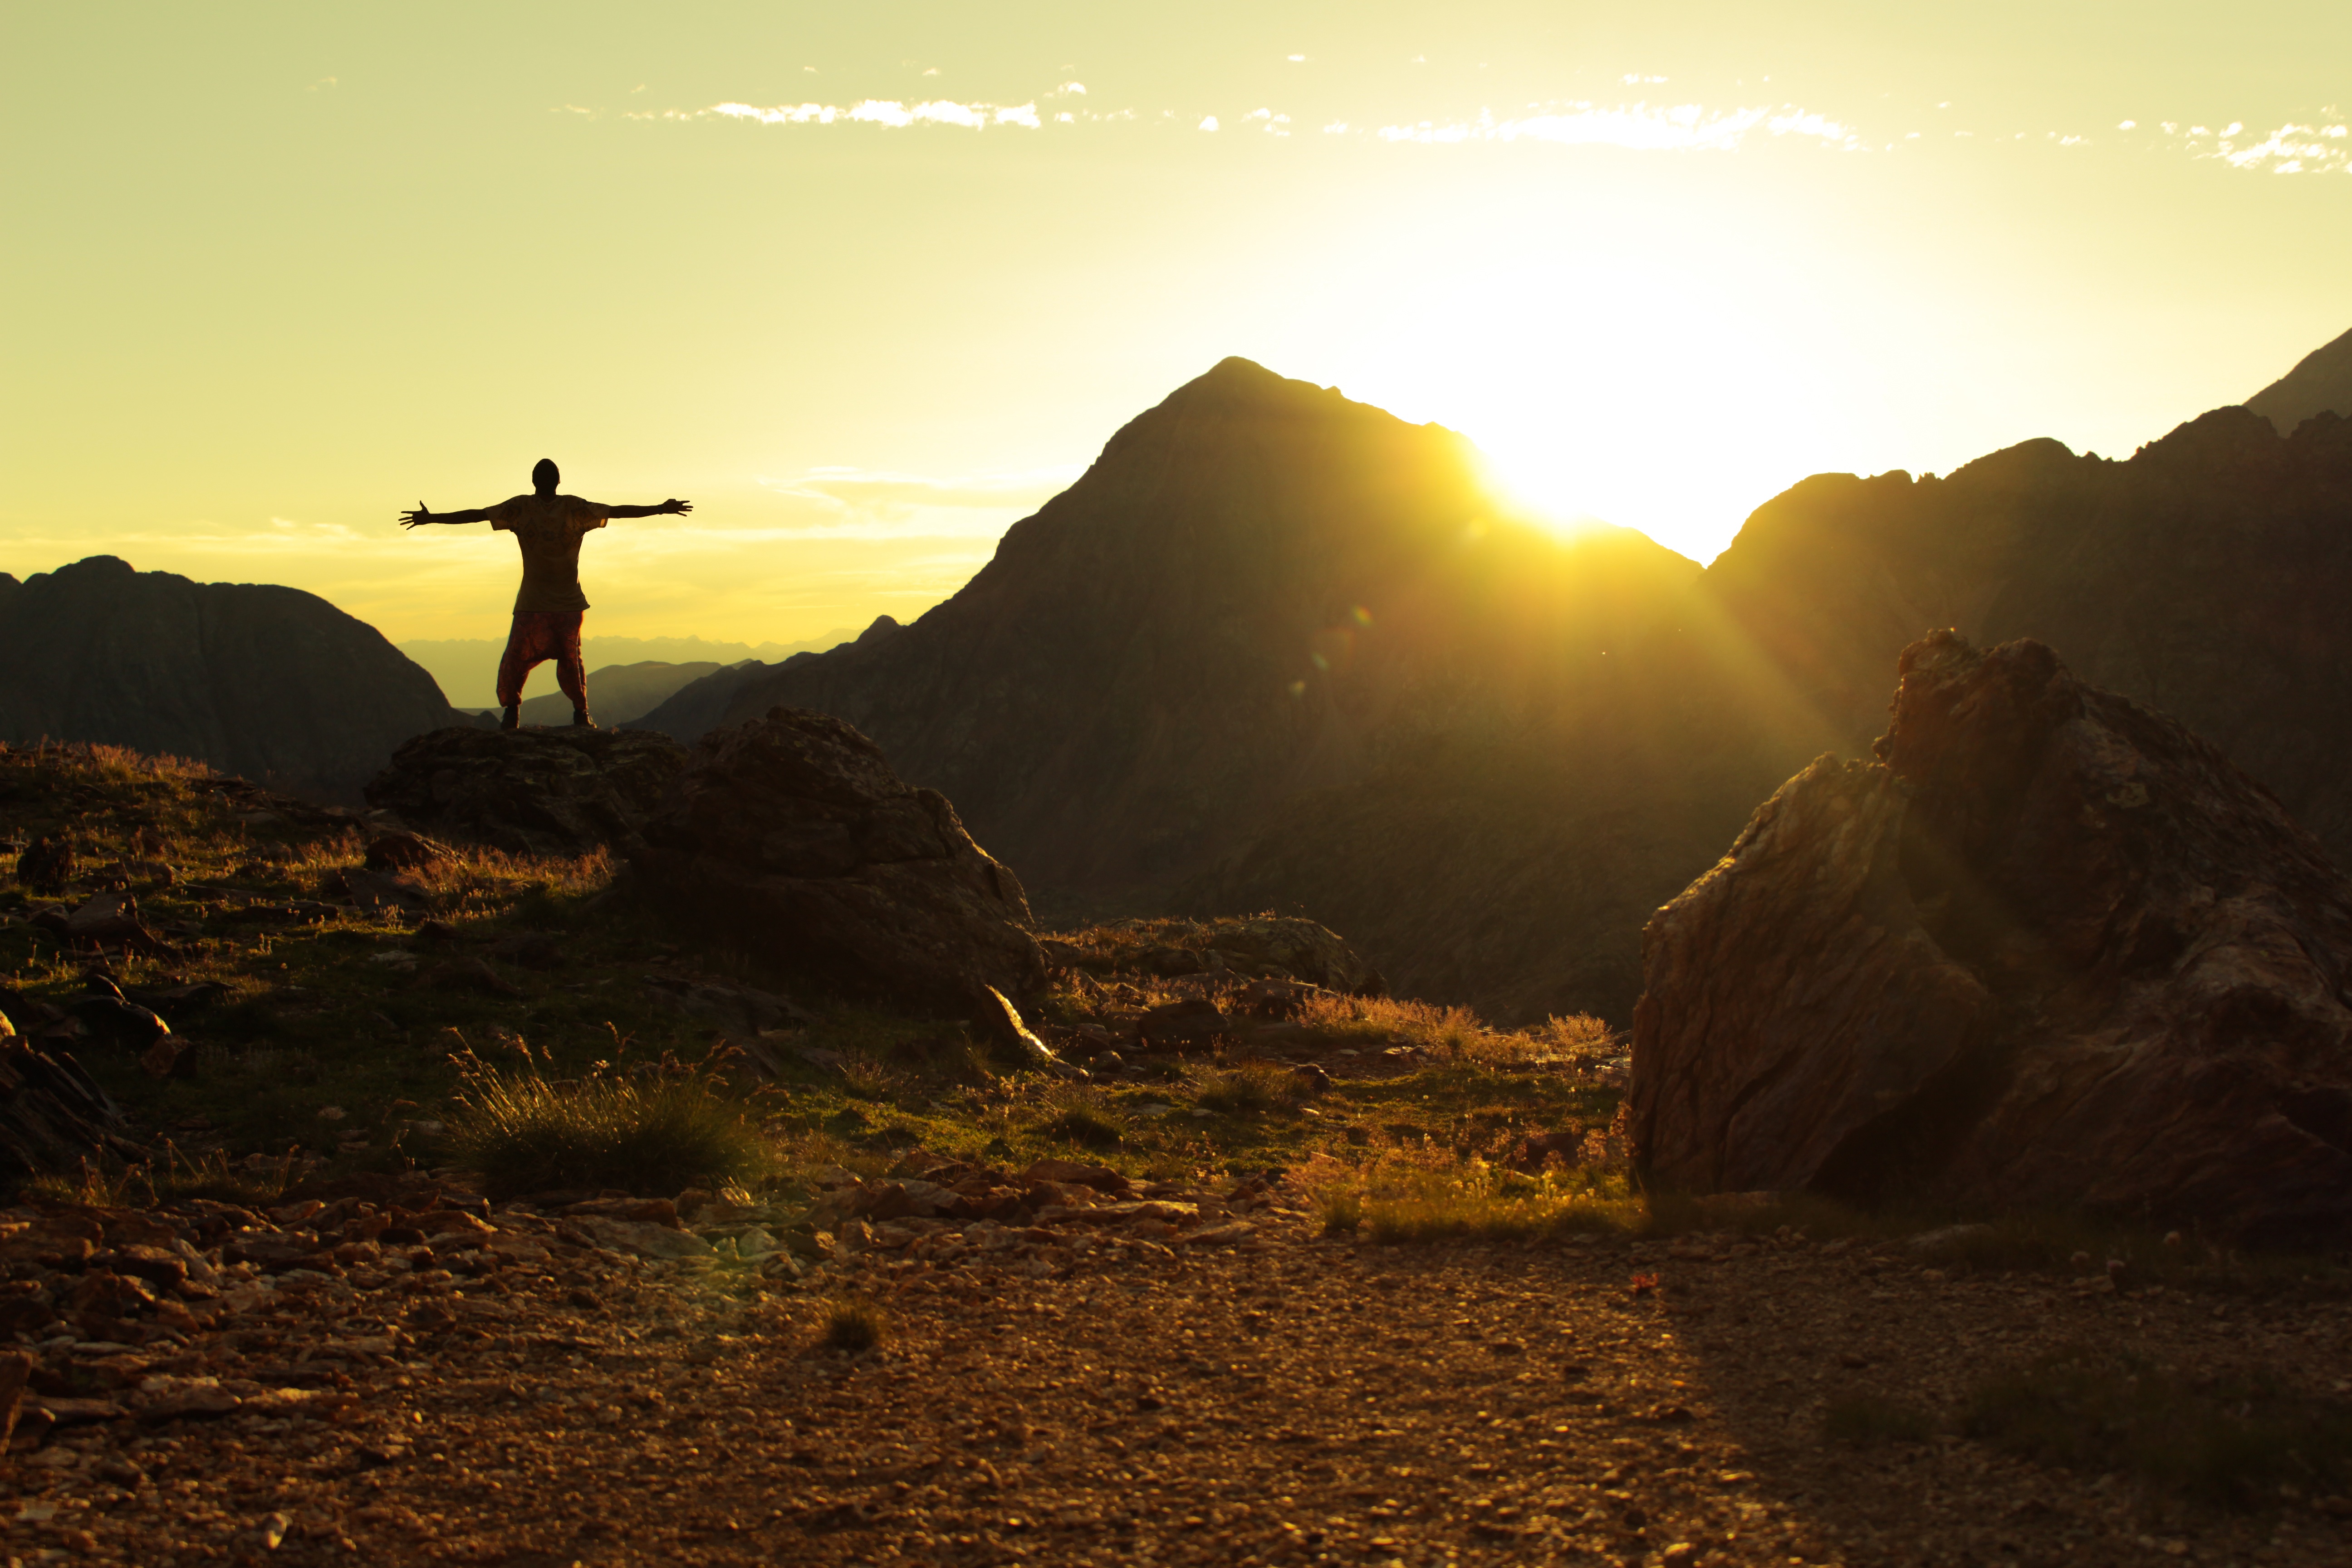
landscape, sea, nature, rock, horizon, wilderness, mountain, sun, sunrise, sunset, sunlight, morning, hill, dawn, valley, dusk, evening, terrain, landform, atmospheric phenomenon, mountainous landforms